Burma campaign

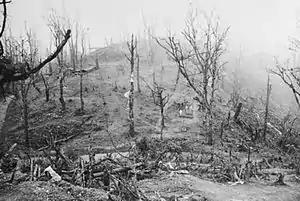
View of the Garrison Hill battlefield, the key to the British defences at Kohima

In Arakan, Indian XV Corps under Lieutenant General Philip Christison renewed the advance on the Mayu peninsula. Ranges of steep hills channelled the advance into three attacks each by an Indian or West African division. The 5th Indian Infantry Division captured the small port of Maungdaw on 9 January 1944. The Corps then prepared to capture two railway tunnels linking Maungdaw with the Kalapanzin valley but the Japanese struck first. A strong force from the Japanese 55th Division infiltrated Allied lines to attack the 7th Indian Infantry Division from the rear, overrunning the divisional HQ.